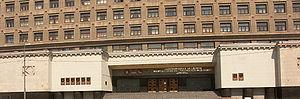
L'Académie militaire Frounze ou Frounzé est une école supérieure d'enseignement militaire située à Moscou en activité de 1918 à 1998. Elle formait des officiers à des spécialités supérieures. Elle succédait à l'École militaire d'état-major Nicolas après la révolution d'Octobre. Son nom lui est donné le 31 octobre 1925 en l'honneur du dirigeant bolchévique Mikhaïl Frounze, son dirigeant entre 1923 et 1925. L'Académie militaire des forces armées de la Fédération de Russie lui succède le 1ᵉʳ novembre 1998.